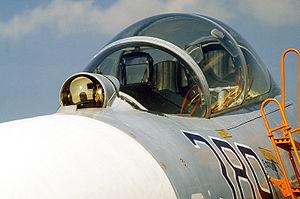
En optronique militaire, la veille infrarouge consiste à équiper un navire ou un avion de détecteurs sensibles à la chaleur, pour repérer les menaces ou localiser de façon précise des cibles.